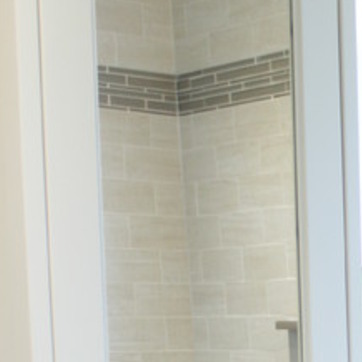
Material: mirror